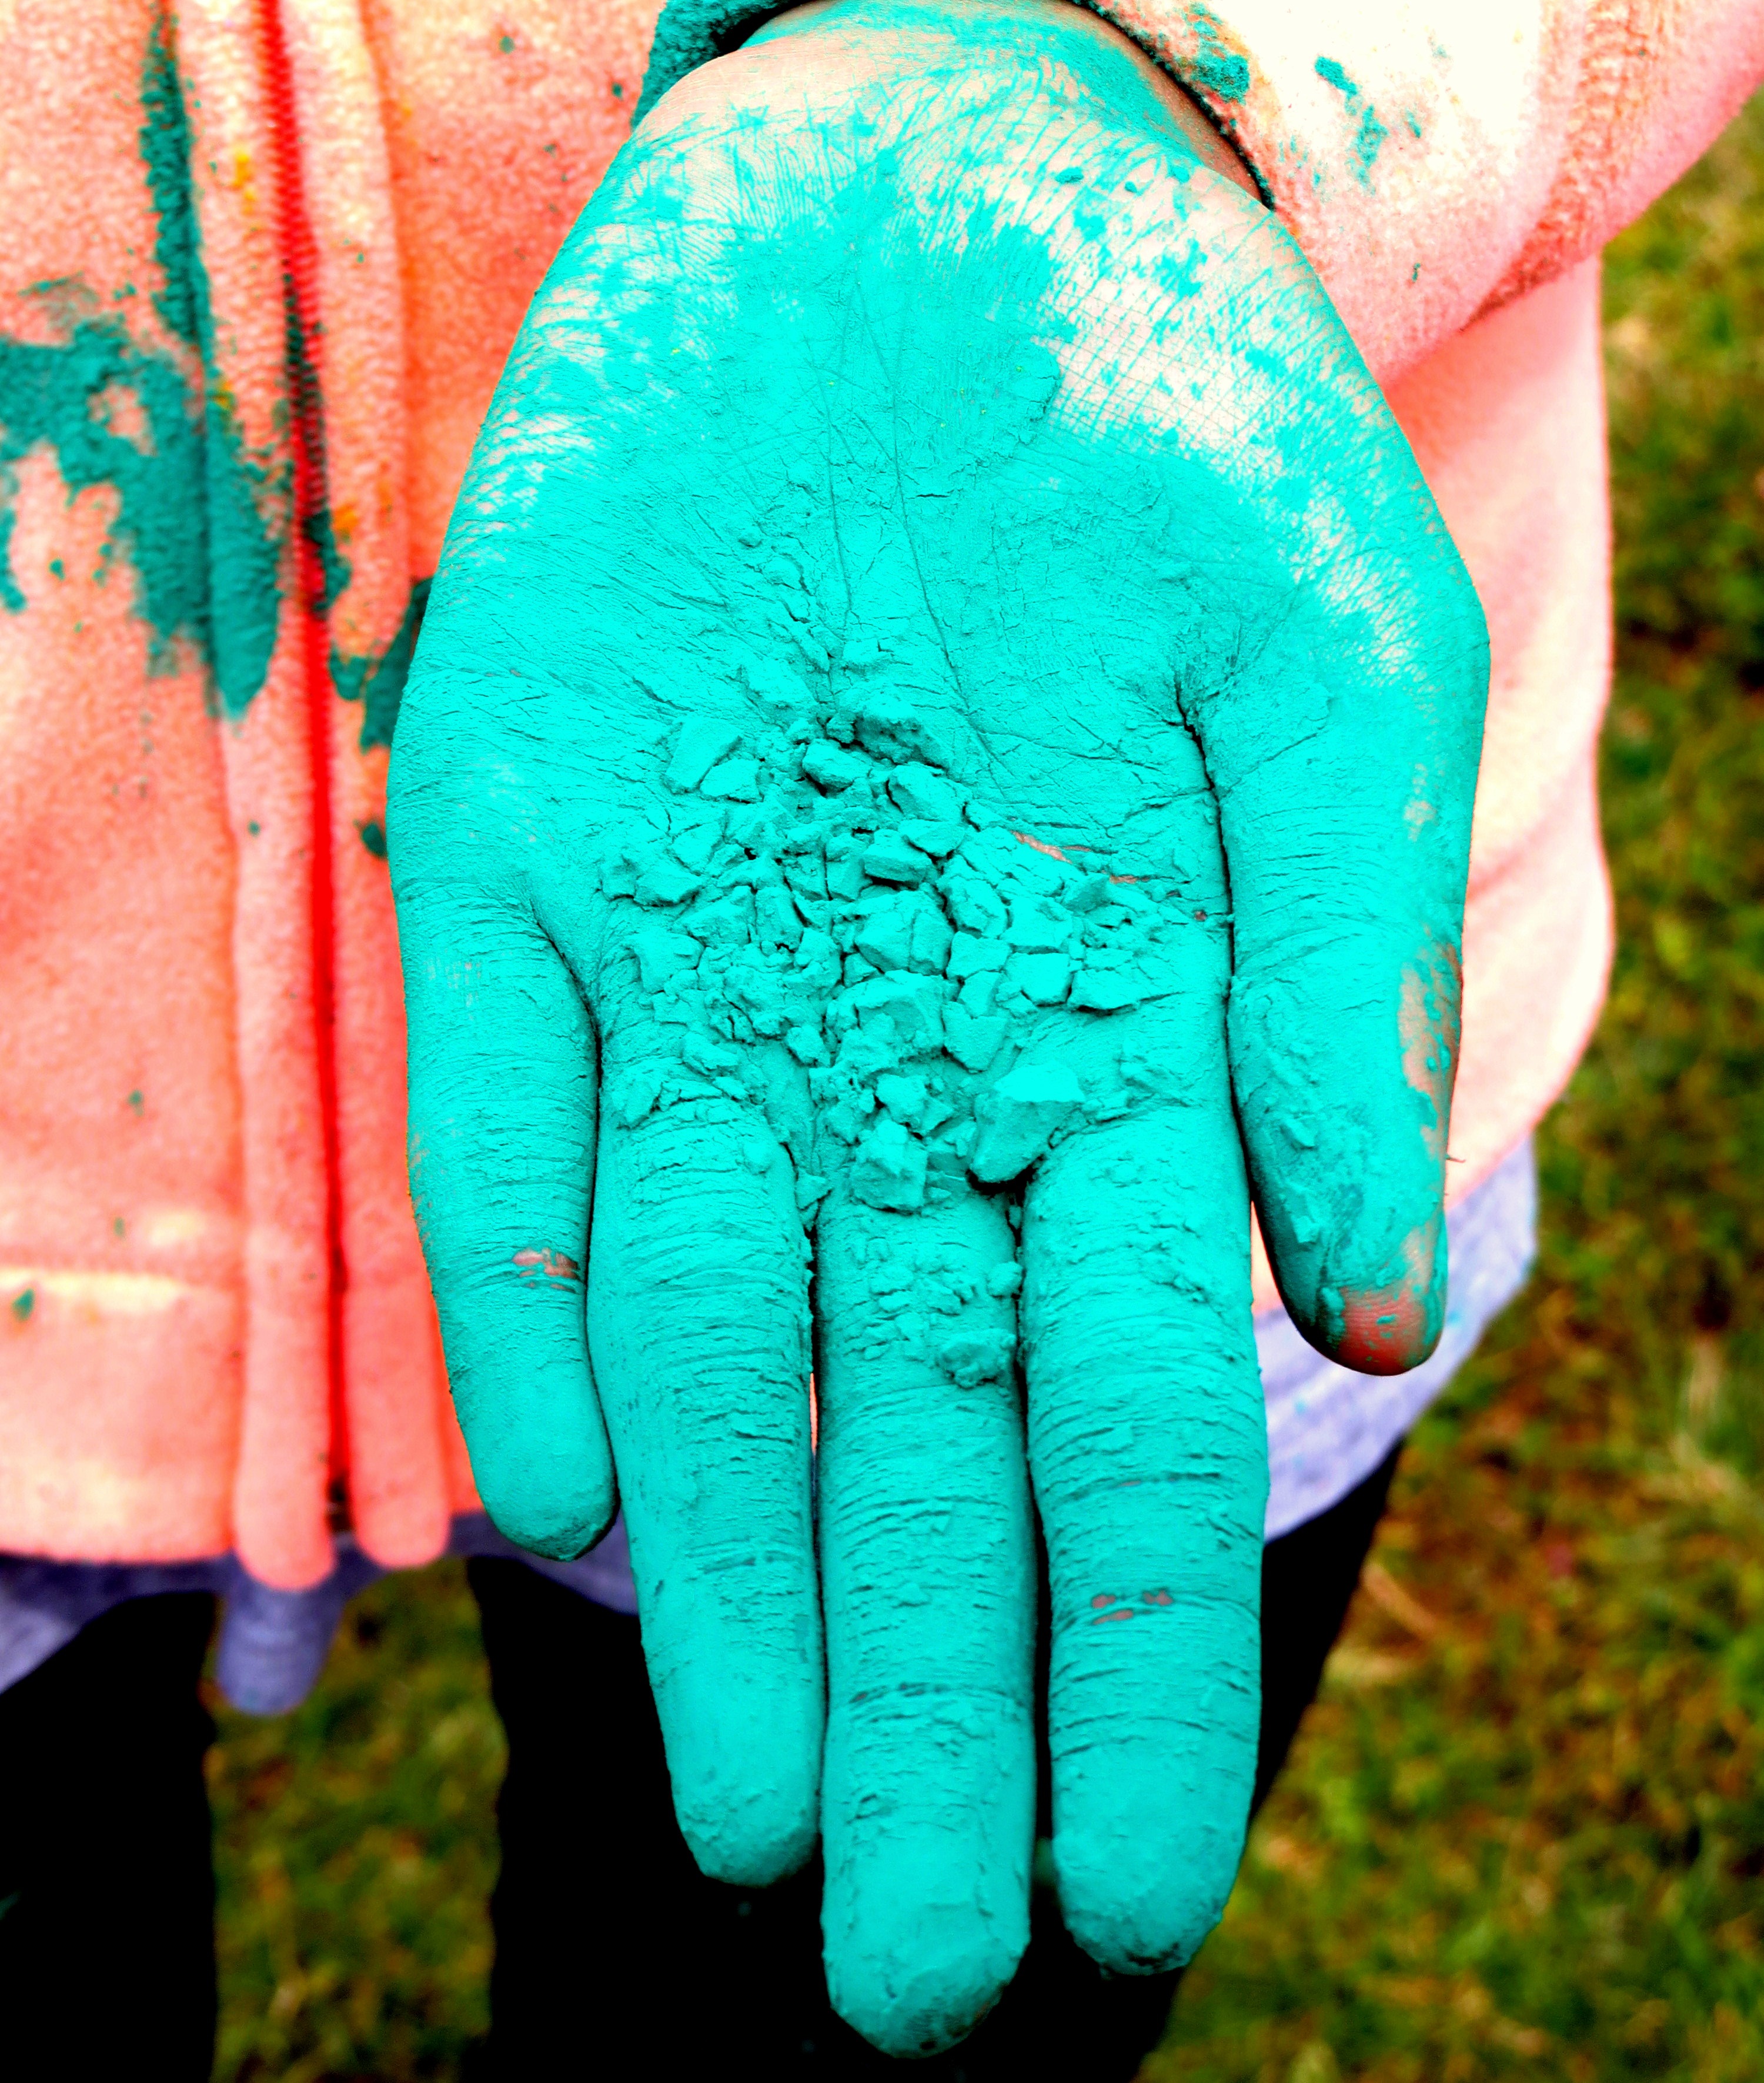
hand, leaf, flower, green, red, color, blue, colorful, festive, close up, human body, festival, organ, tradition, indian, holi